Tour de France

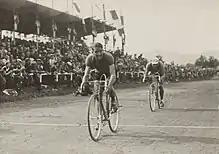
1936 Tour de France

The first Tour de France was staged in 1903. The plan was a five-stage race from 31 May to 5 July, starting in Paris and stopping in Lyon, Marseille, Bordeaux, and Nantes before returning to Paris. Toulouse was added later to break the long haul across southern France from the Mediterranean to the Atlantic. Stages would go through the night and finish the next afternoon, with rest days before riders set off again, but this proved too daunting and the costs too great for most and only 15 competitors had entered. Desgrange had never been wholly convinced and he came close to dropping the idea. Instead, he cut the length to 19 days, changed the dates to 1 to 19 July, and offered a daily allowance to those who averaged at least on all the stages, equivalent to what a rider would have expected to earn each day had he worked in a factory. He also cut the entry fee from 20 to 10 francs and set the first prize at 12,000 francs and the prize for each day's winner at 3,000 francs. The winner would thereby win six times what most workers earned in a year. That attracted between 60 and 80 entrants – the higher number may have included serious inquiries and some who dropped out – among them not just professionals but amateurs, some unemployed, and some simply adventurous.